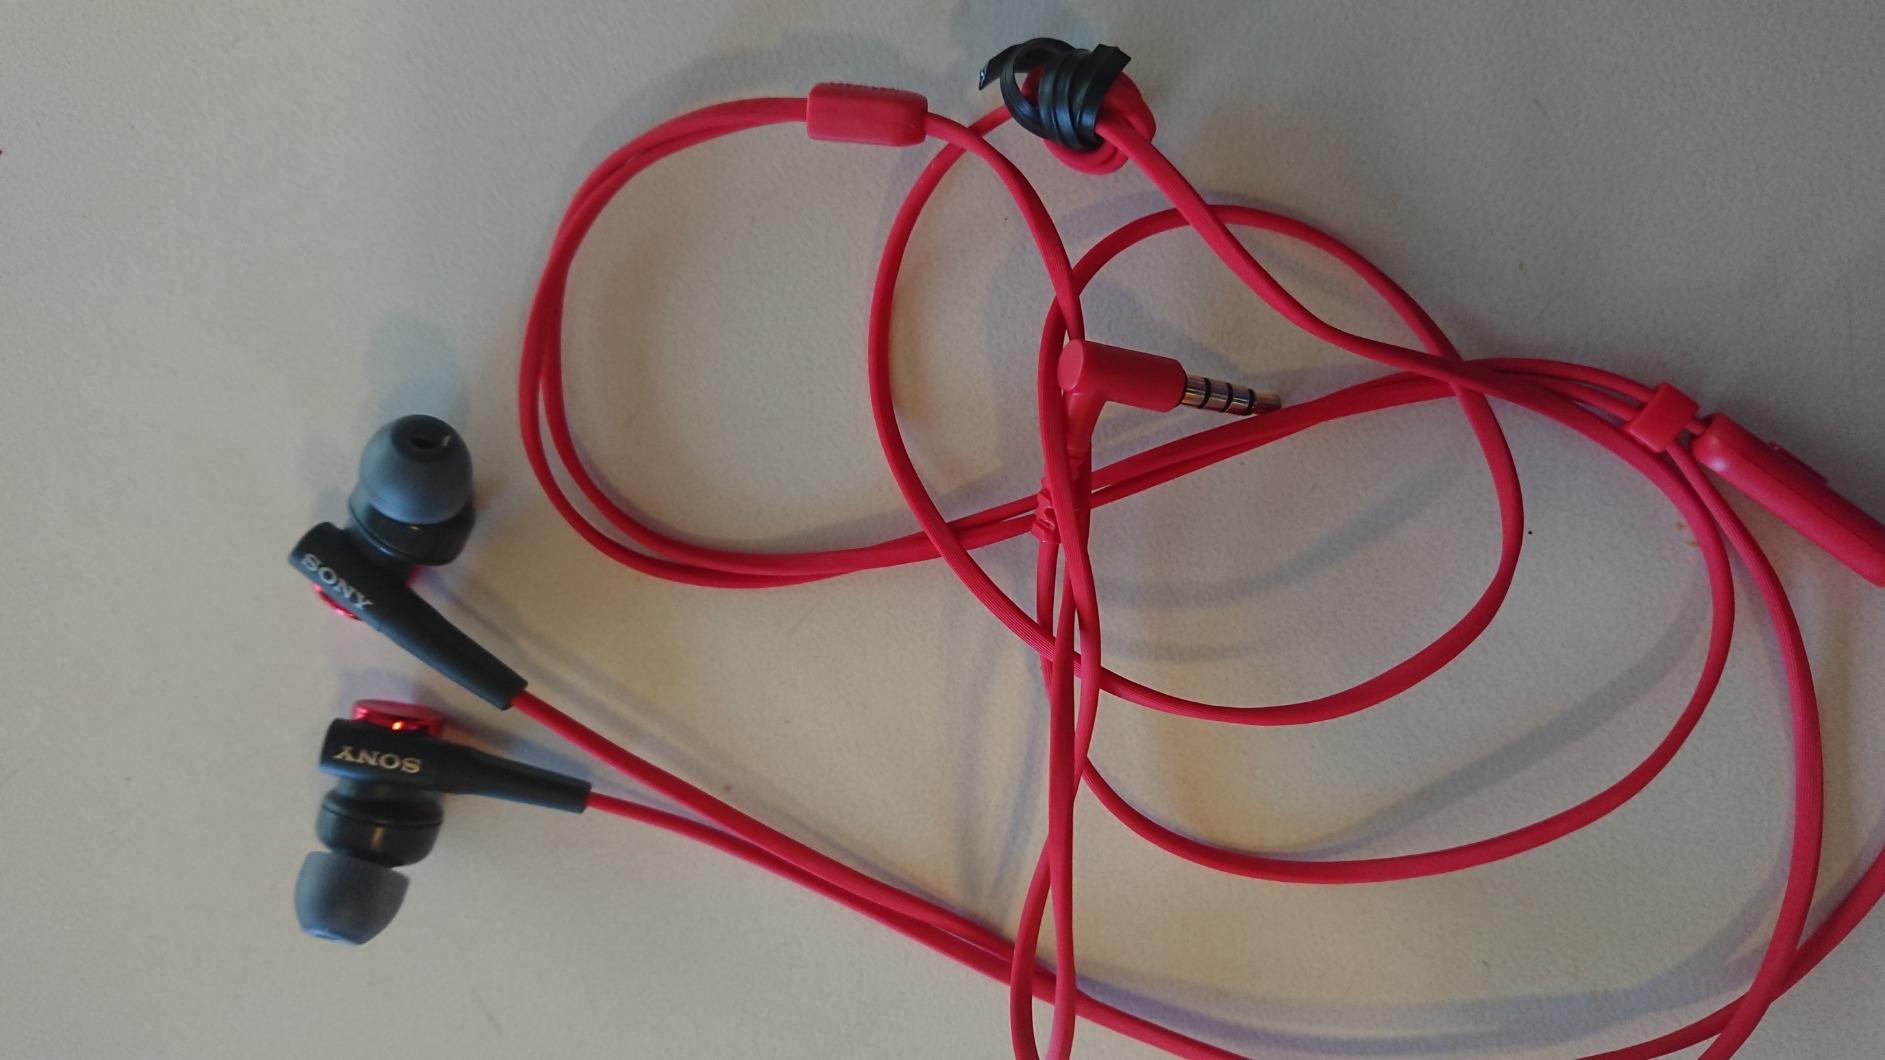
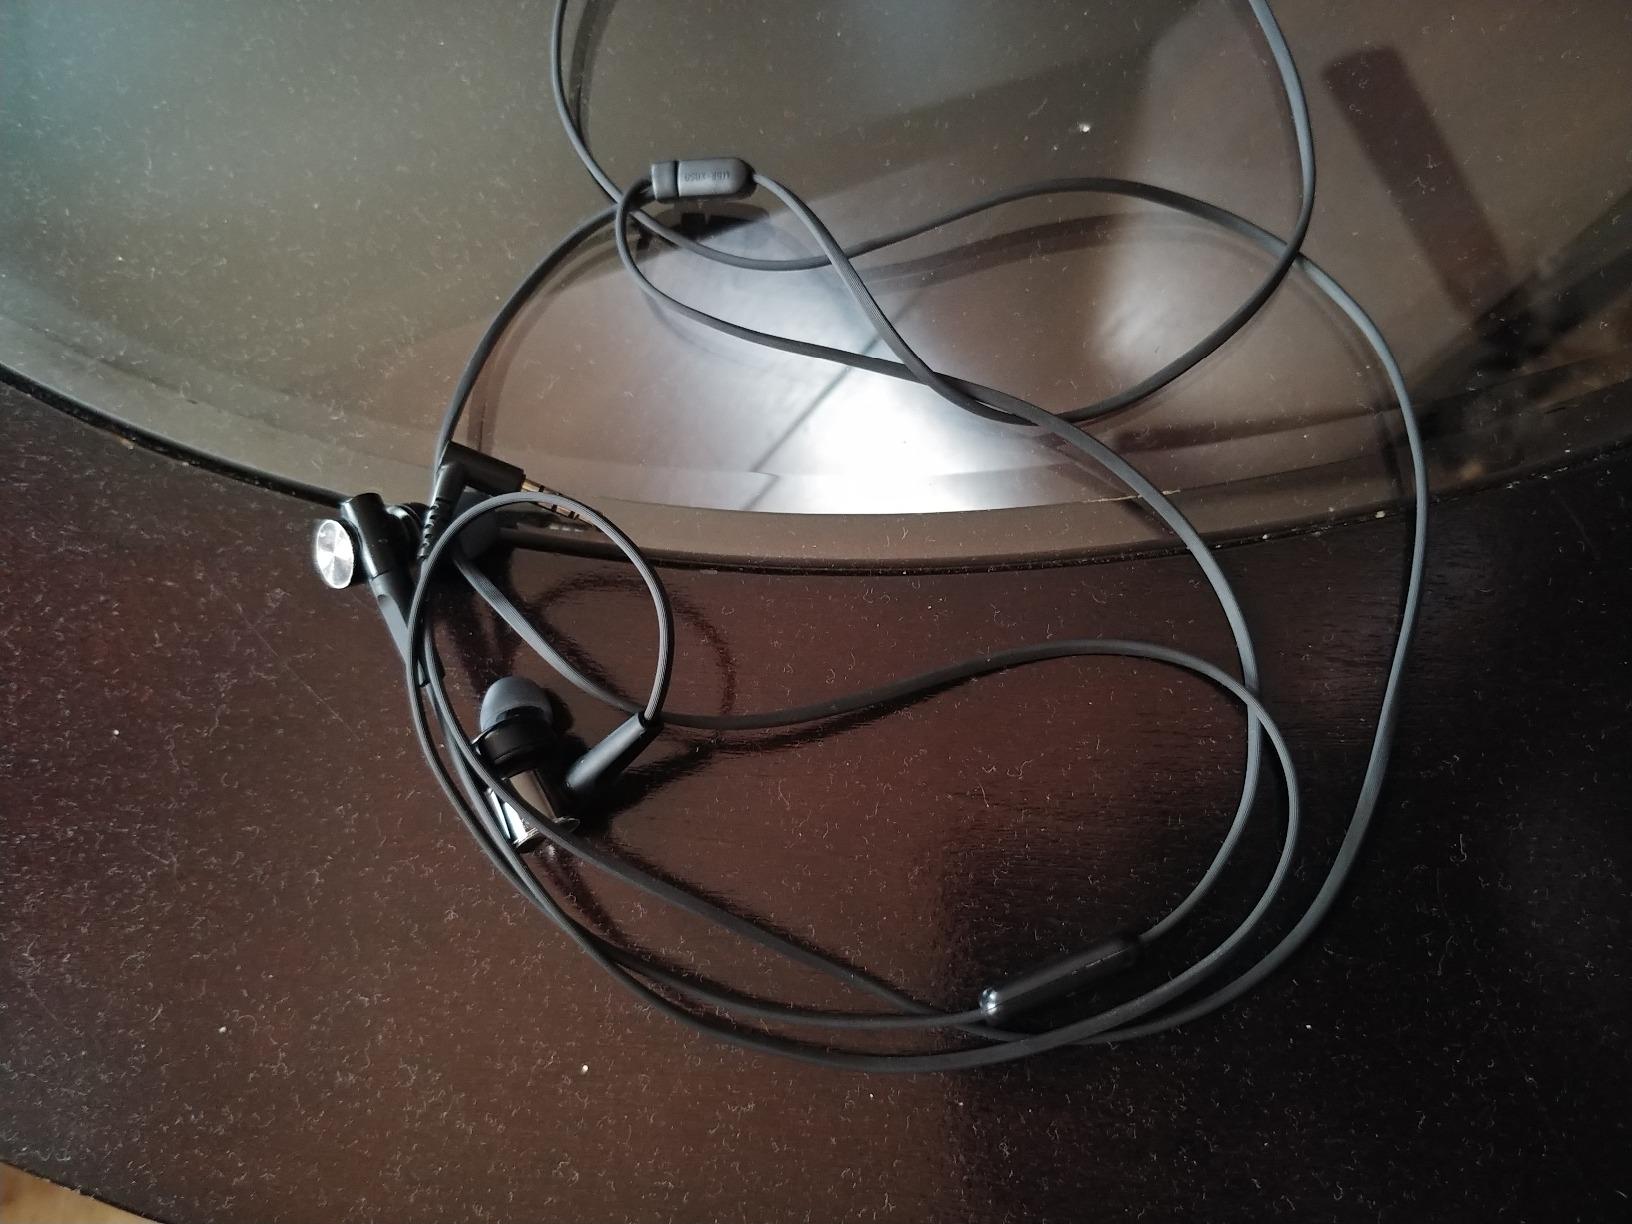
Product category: headphones
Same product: no